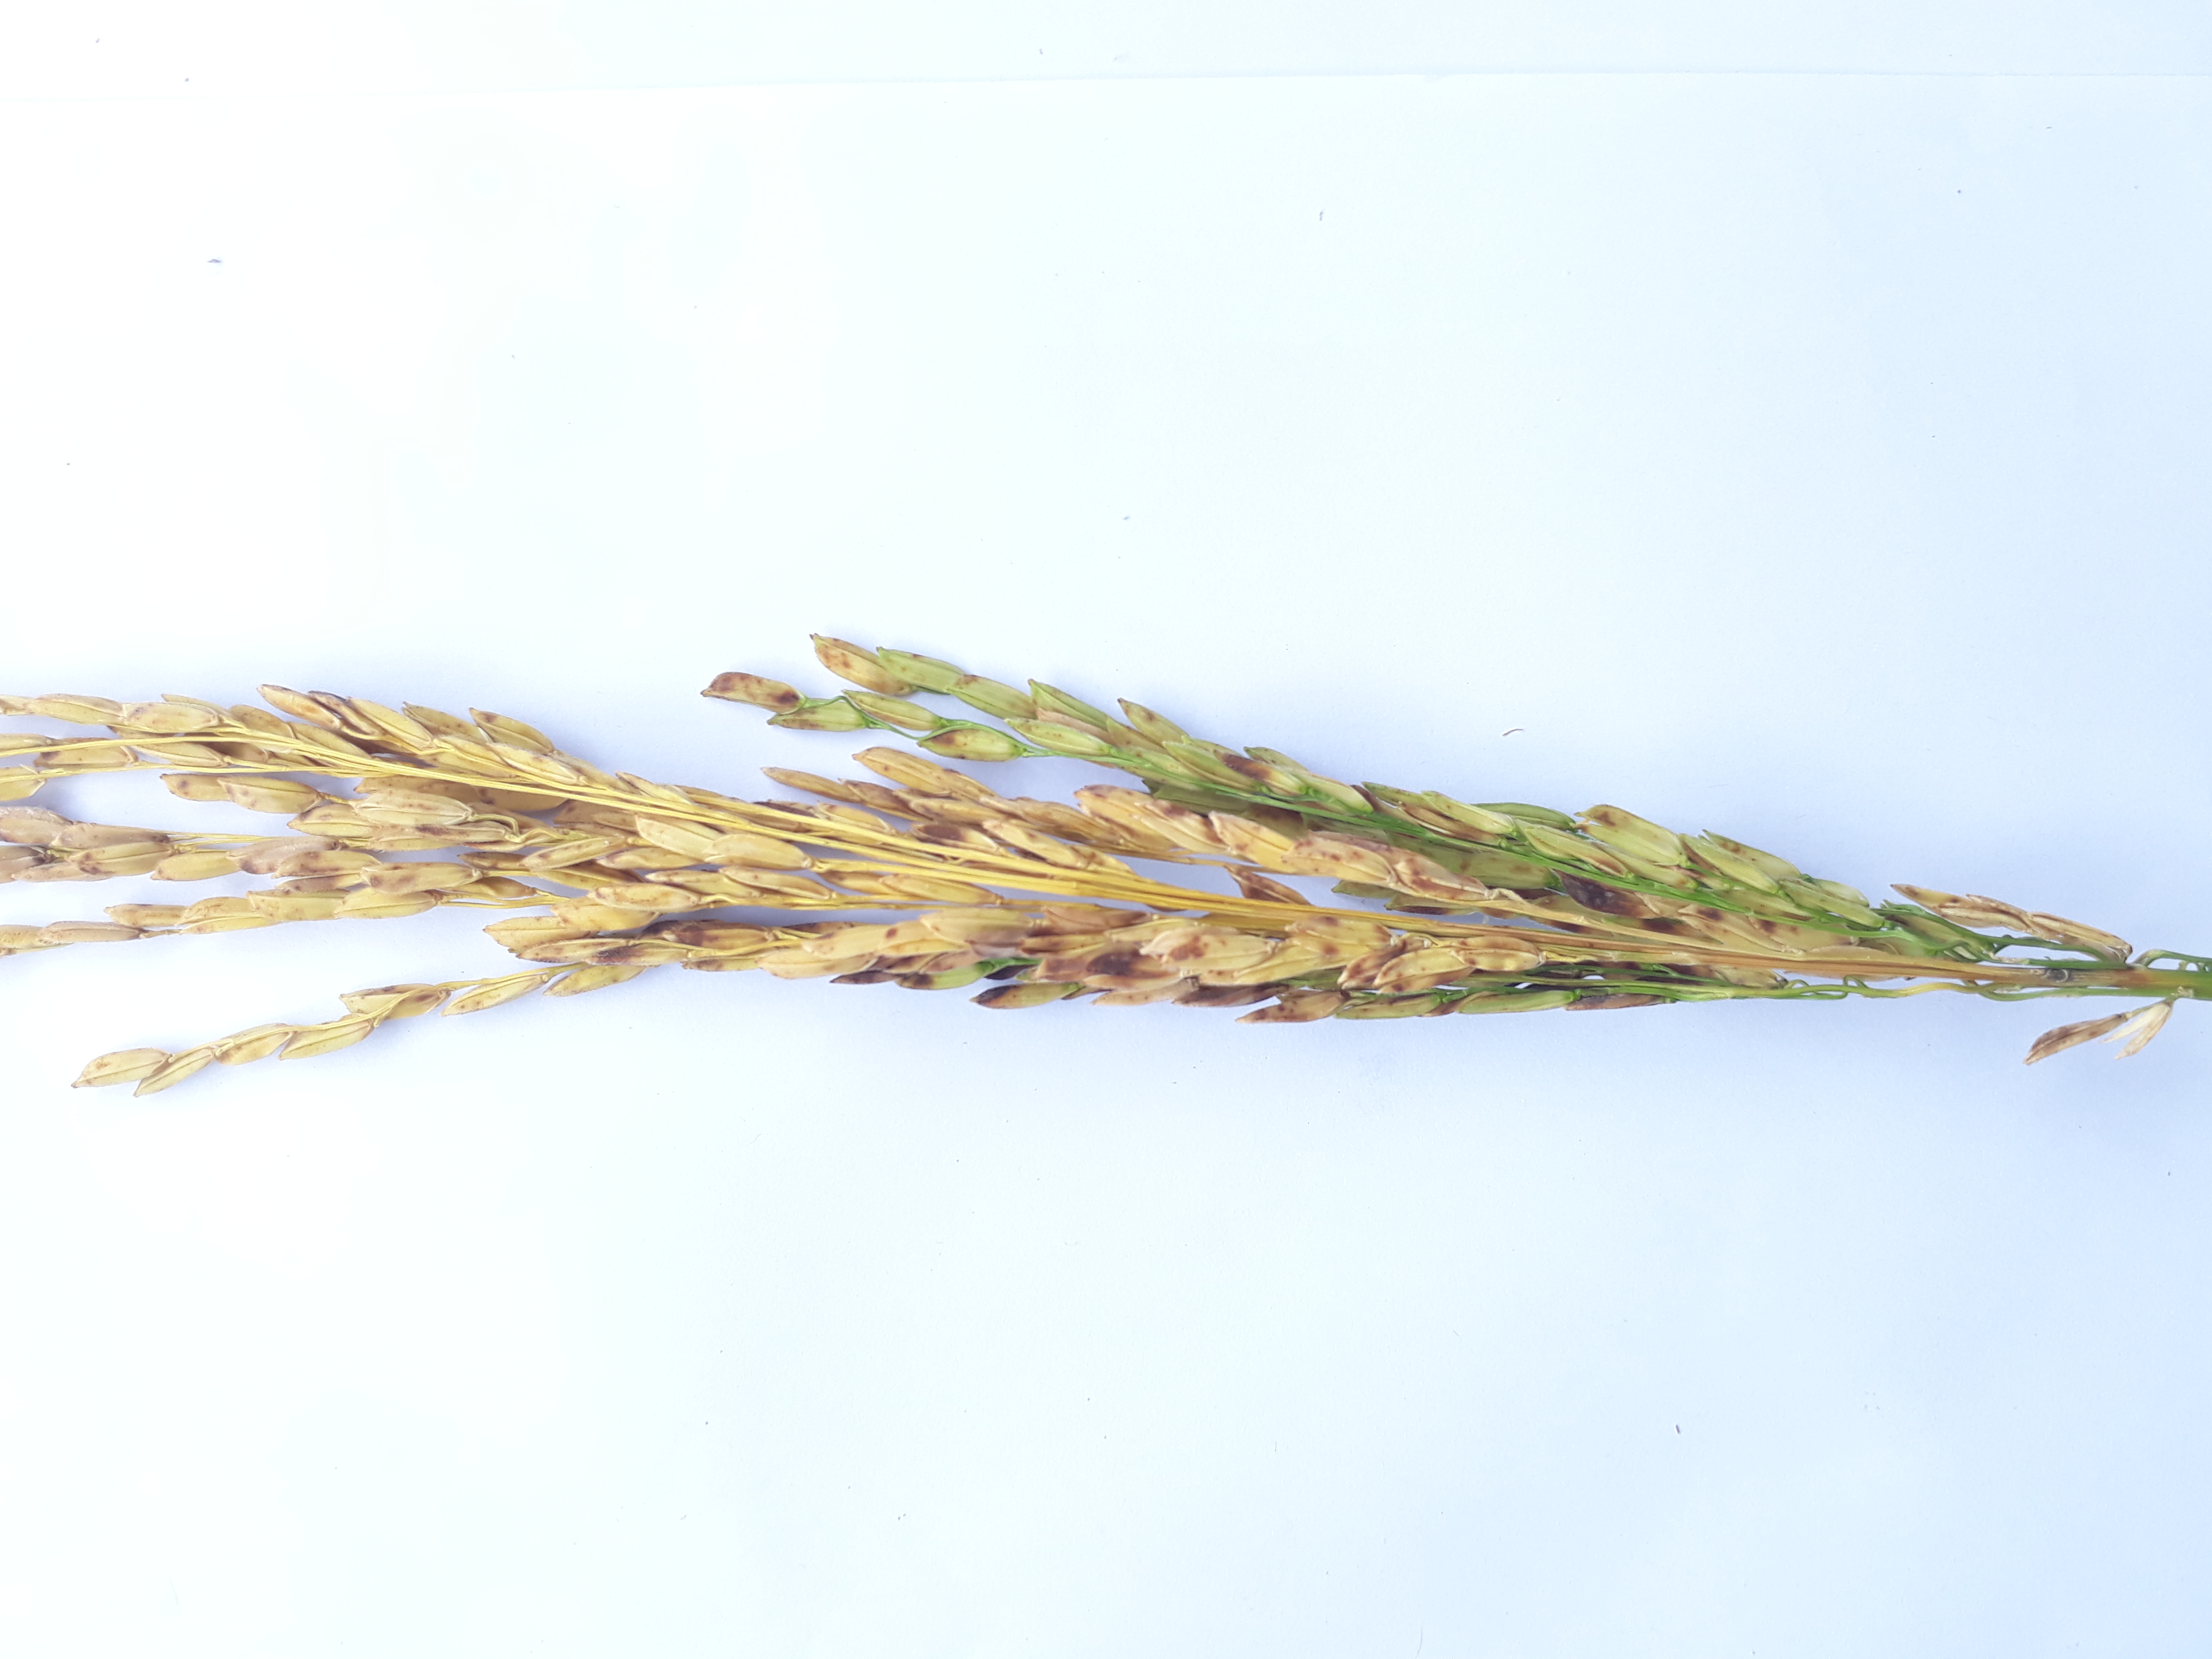
Label: Very Damage